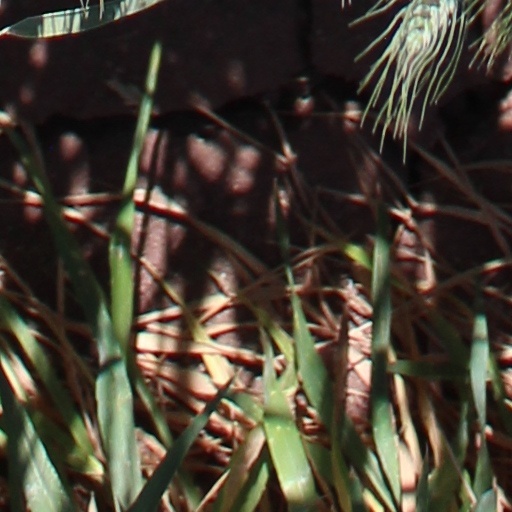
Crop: wheat